Goerdelerring

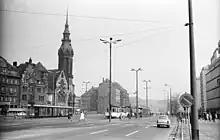
The same view in 1971

The street "Goerdelerring" is part of the inner city ring road of Leipzig, leading the traffic around the city center. It is 361 meters (1184 ft.) long and reaches from the branch of the "Ranstädter Steinweg" to the branch of the "Käthe-Kollwitz-Straße" in a mainly northeast-southwest direction. The street has three lanes for car traffic in each direction and two tracks for tramways in the middle which are also used by night busses. The first tramway tracks on the street that is now "Goerdelerring" have been laid in 1872 as part of the original horse tram network of the city of Leipzig.